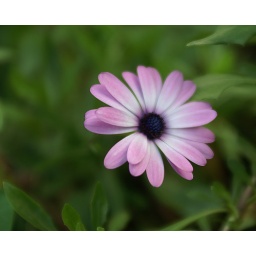
A flower in front of a house on the edge of Ku Ring Gai National Park, NSW